Vicente García

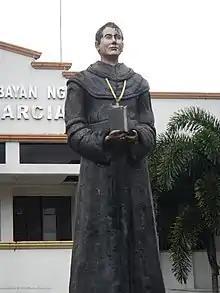
Monument to García at the Padre Garcia Municipal Hall, Padre Garcia, Batangas

Vicente García y Teodoro (1817–1899) was a Filipino priest, hero and a defender of Jose Rizal.